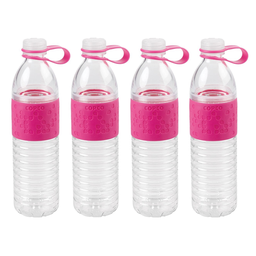
Label: bottles